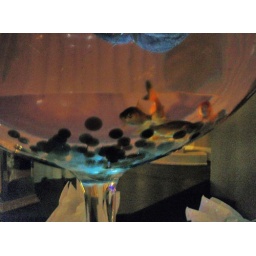
bigass fish in a glass